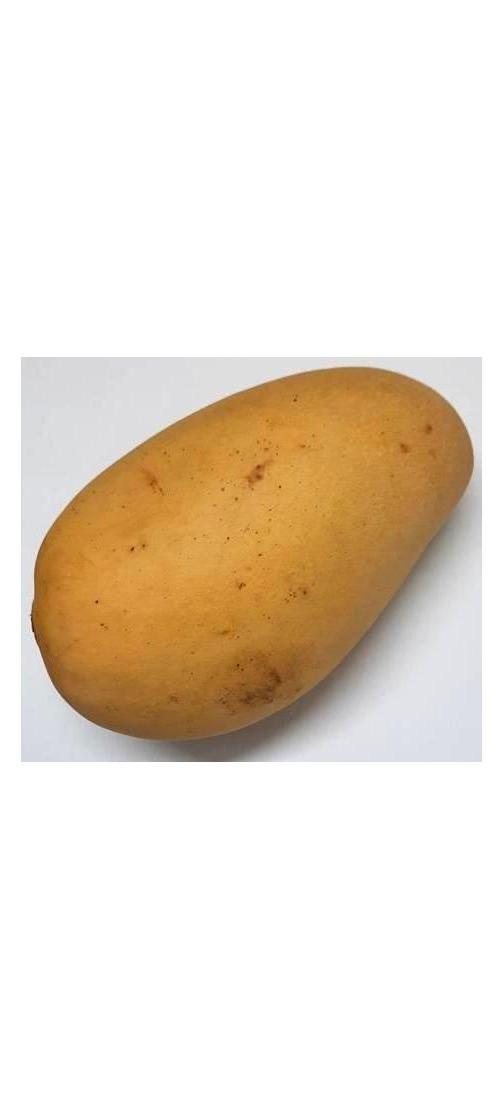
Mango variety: Katimon